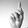
ASL letter: K